Pascual Comín Moya

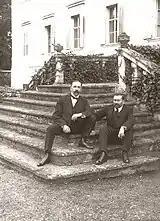
Don Jaime and de Mella

In the mid-1910s Carlism was divided between followers of the theorist Juan Vázquez de Mella and the claimant; the former advocated a grand ultra-right alliance, the latter demanded loyalty based on own monarchic claim. Moreover, the Mellistas sympathized with Central Powers, the claimant tended to favor the Entente, while the party political leader Marqués de Cerralbo, aging and tired, was unable to take a firm stand. Comín remained a resolute Germanophile, but he did not encourage the Mellista campaign and maintained loyalty to the claimant, himself incommunicado in sort of a house arrest in Austria. When the First World War ended in early 1919 Don Jaime travelled to Paris; he immediately dismissed all leadership including Cerralbo's interim successor, Cesareo Sanz Escartín. De Mella left to build his own organisations and numerous top leaders joined him. As the party command layer was decimated by defections and many older tycoons seemed bewildered, there were few to choose from when looking for a new leader. Though Comín was not particularly active in nationwide party executive, in mid-February 1919 Don Jaime appointed him secretario general, a de facto political Carlist leader in Spain; Comín accepted the nomination given it was a temporary stopgap measure.